Province of Fiume

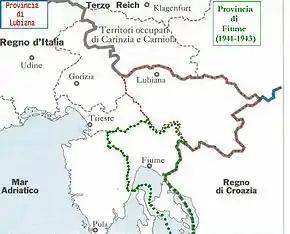
Province of Fiume, April 1941 – September 1943. The isles of Veglia ed Arbe are included.

From April 1941 to September 1943 the Italian province of Fiume was enlarged after the victory of the Axis powers over Yugoslavia, with the addition of the Fiuman eastern hinterland and the Carnaro isles of Veglia and Arbe. Some among the local inhabitants started a resistance movement against Italian occupation in these newly annexed zones; Italian military authorities tried to repress this objection with severe measures.